Ashtead railway station

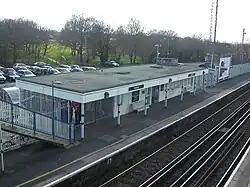
The former station building, seen in 2007

Designed by David Field in 1858 and opened by the Epsom and Leatherhead Railway, part of the London and South Western Railway, it became a joint station between that railway and the London, Brighton and South Coast Railway and was absorbed into the Southern Railway by the grouping of 1923. The station passed to the Southern Region of British Railways on nationalisation in 1948.